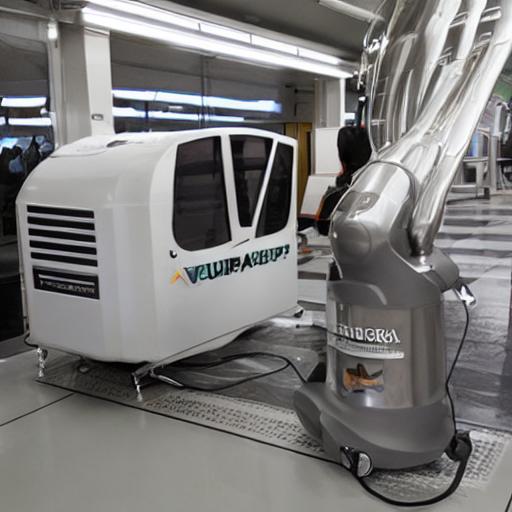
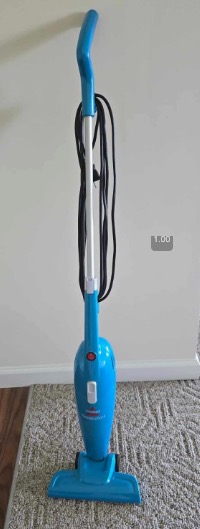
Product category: items_vacuum
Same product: no